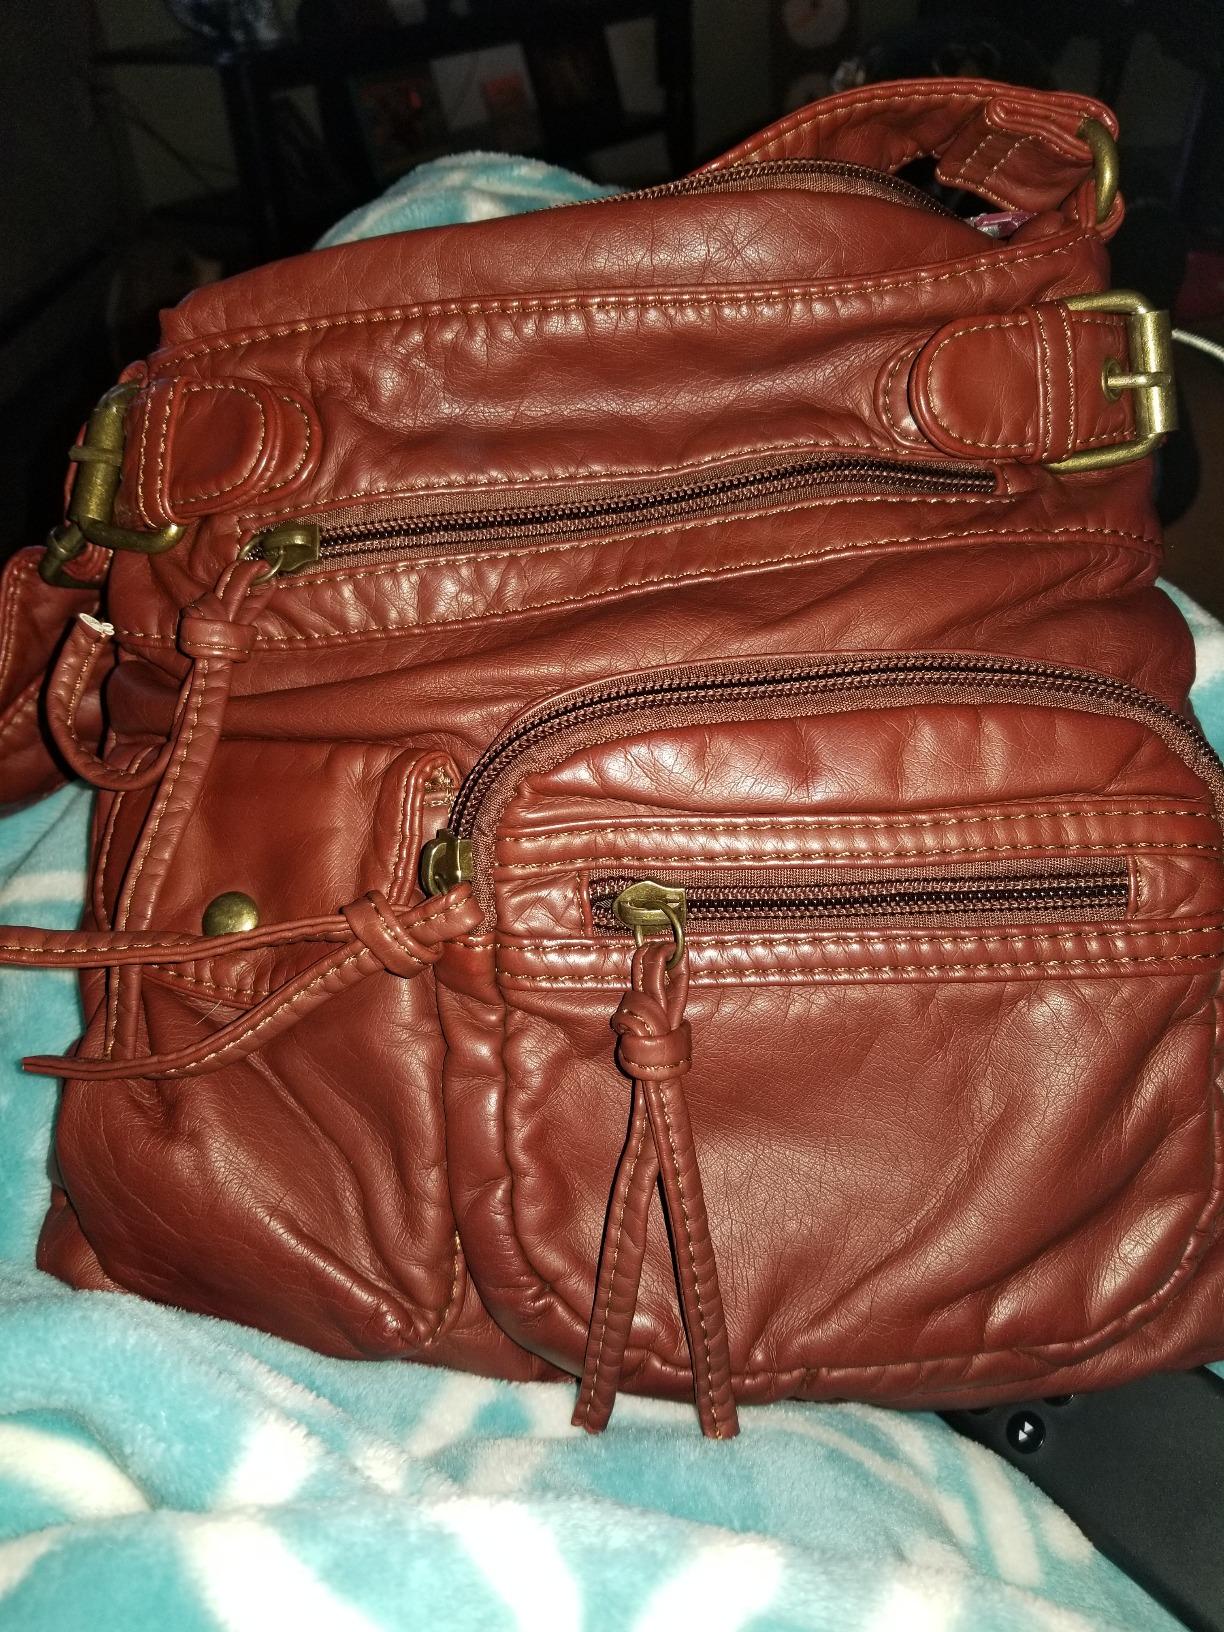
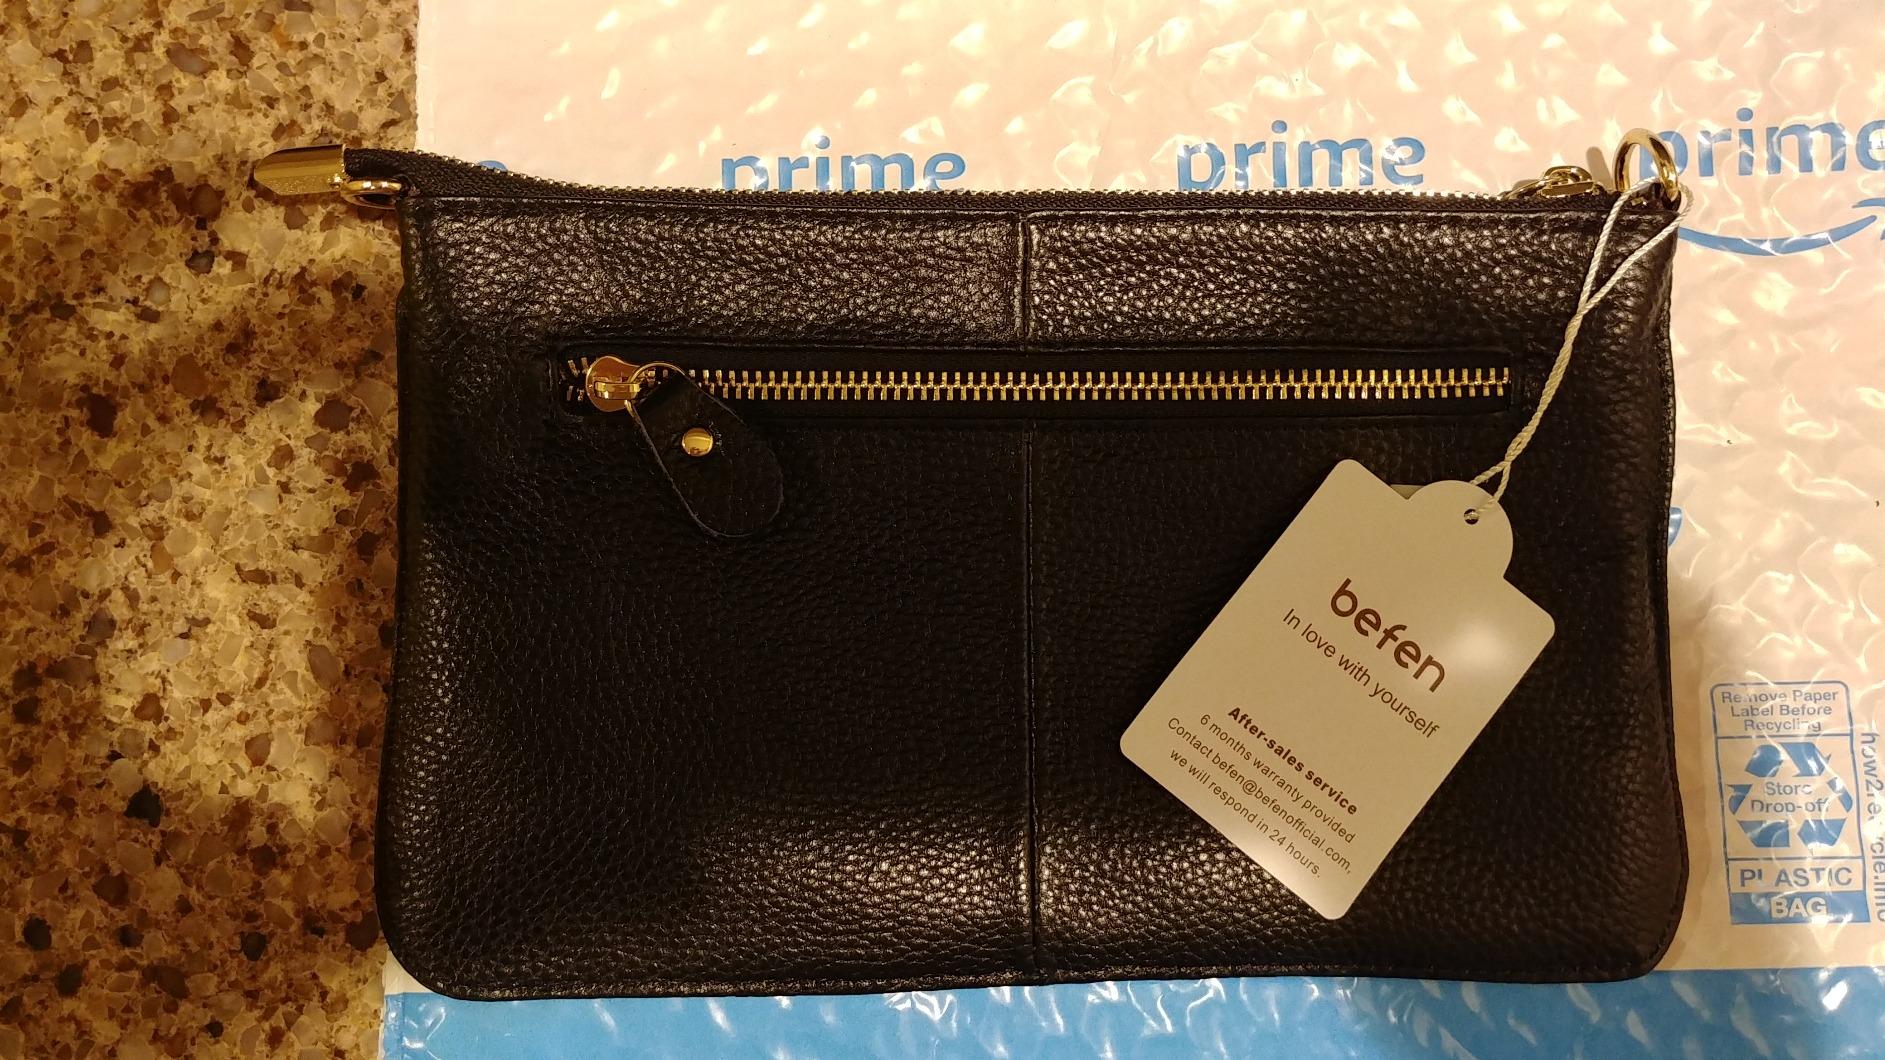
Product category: accessories_handbag
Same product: no